Alexi Amarista

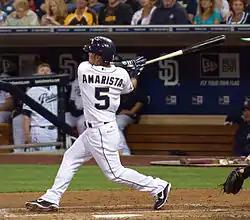
Amarista batting for the San Diego Padres in 2012

Alexi Jose Amarista (born April 6, 1989) is a Venezuelan professional baseball utility player for the Guerreros de Oaxaca of the Mexican League. Amarista was signed by the Los Angeles Angels of Anaheim as an amateur free agent in 2007. He has previously played in Major League Baseball (MLB) for the Angels, San Diego Padres, and Colorado Rockies.